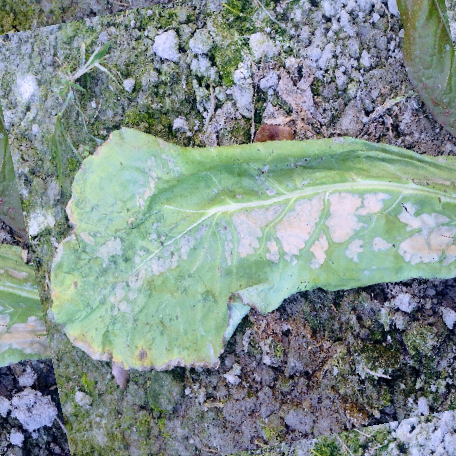
Label: Downy Mildew